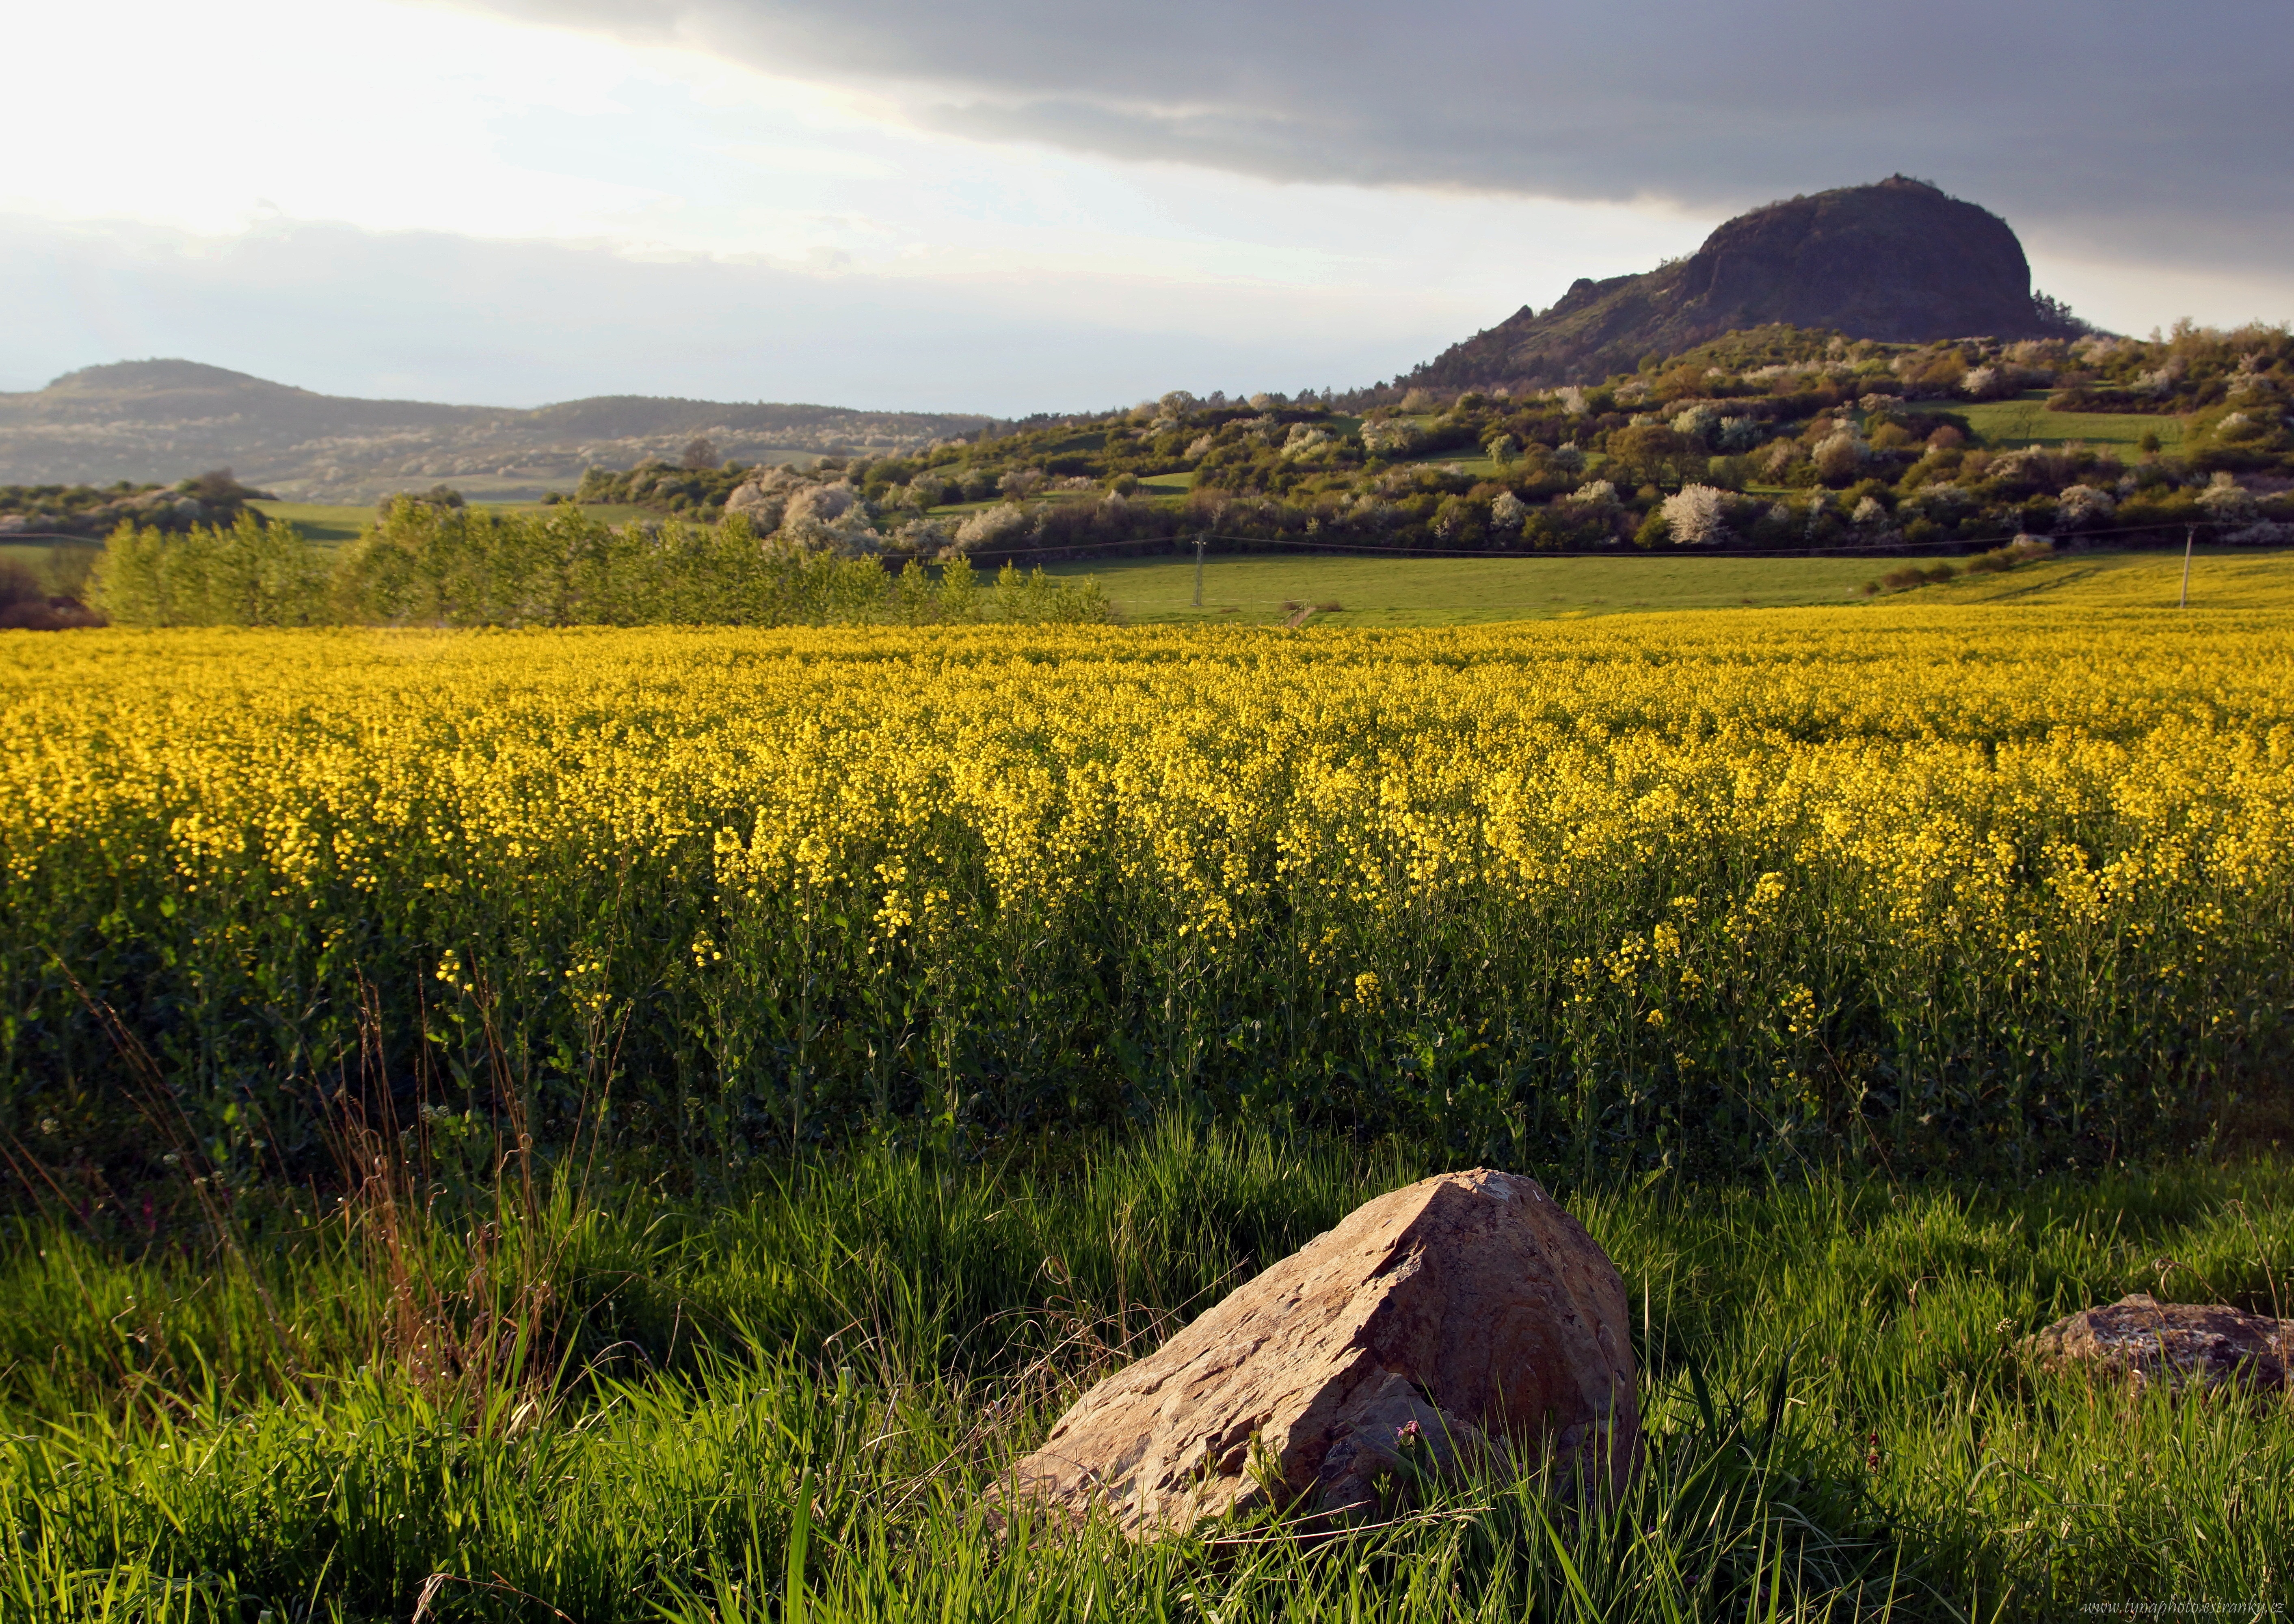
landscape, grass, rock, horizon, wilderness, mountain, plant, field, meadow, prairie, hill, flower, food, spring, produce, vegetable, crop, yellow, agriculture, plain, rapeseed, wildflower, clouds, grassland, plateau, habitat, canola, bohemia, ecosystem, brassica, rape, steppe, rural area, flowering plant, spring landscape, northern bohemia, phonolite, natural environment, geographical feature, grass family, land plant, mustard plant